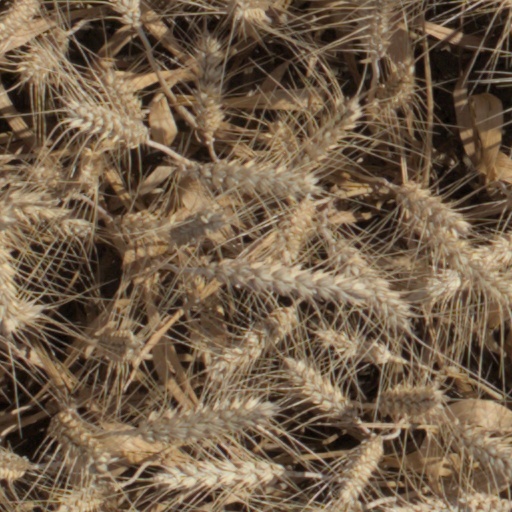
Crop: wheat